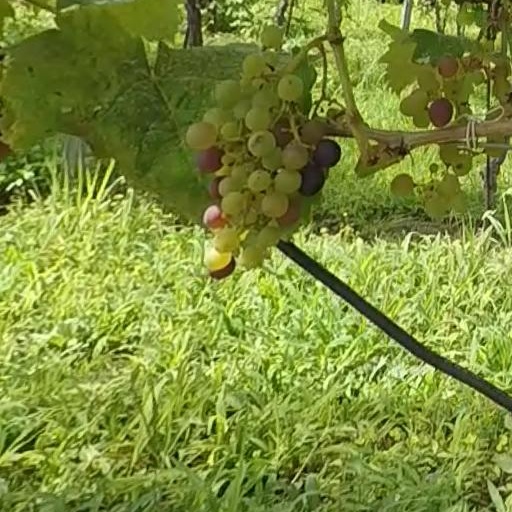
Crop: grape